Shamrock

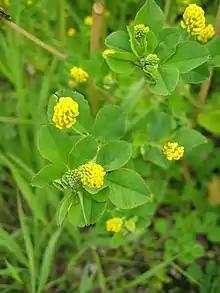
"Medicago lupulina"

Linnaeus based his information that the Irish ate shamrock on the comments of English Elizabethan authors such as Edmund Spenser who remarked that the shamrock used to be eaten by the Irish, especially in times of hardship and famine. It has since been argued however, that the Elizabethans were confused by the similarity between the Irish (Gaelic) name for young clover , and the name for wood sorrel .